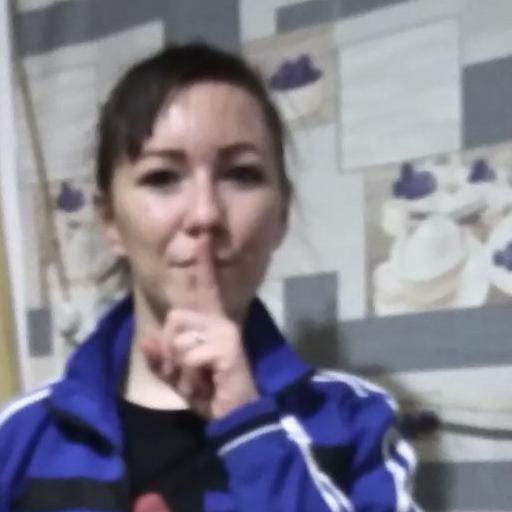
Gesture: mute